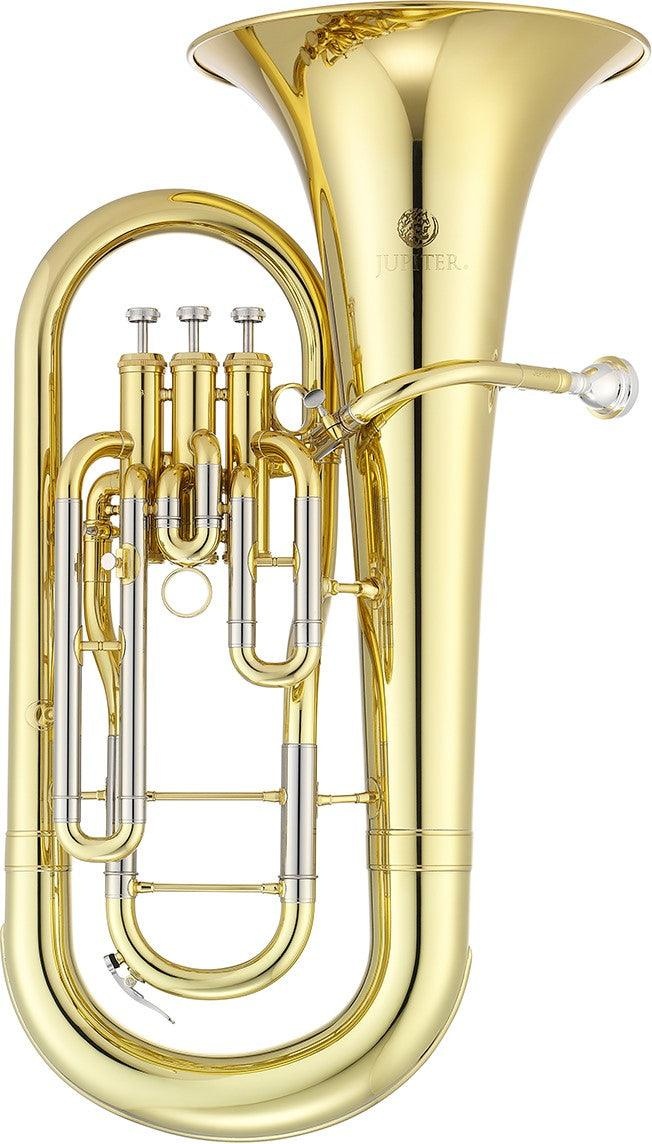
EUPHONIO JUPITER JEP-468L/ JEP-700
DESCRIPCIóN: El Jupiter JEP700 3-Valve Euphonium tiene un sonido cálido y profundo, pero también está diseñado para ser duradero. Cuenta con un diámetro de .570 "?? con un 11" ?? campana vertical de latón amarillo. Sus 3 válvulas de acero inoxidable son parte de una sección de válvula extraíble para un fácil cuidado y mantenimiento. CARACTERISTICAS: El cuerpo de latón lacado se produce utilizando tecnología de vanguardia para garantizar un instrumento de la escala y la jugabilidad más precisas Las secciones de válvula extraíbles permiten un mantenimiento y reparaciones más fáciles y económicos Los pistones de acero inoxidable tienen una acción notablemente suave y rápida para mejorar la agilidad y la jugabilidad ESPECIFICACIONES: Clave de Bb Cuerpo de latón lacado Campana de 11 " Pistones de acero inoxidable Diámetro de .570 " Sección de válvula extraíble Caja moldeada ABS
Brand: Jupiter
Category: Arts & Entertainment > Hobbies & Creative Arts > Musical Instruments > Brass Instruments > Euphoniums